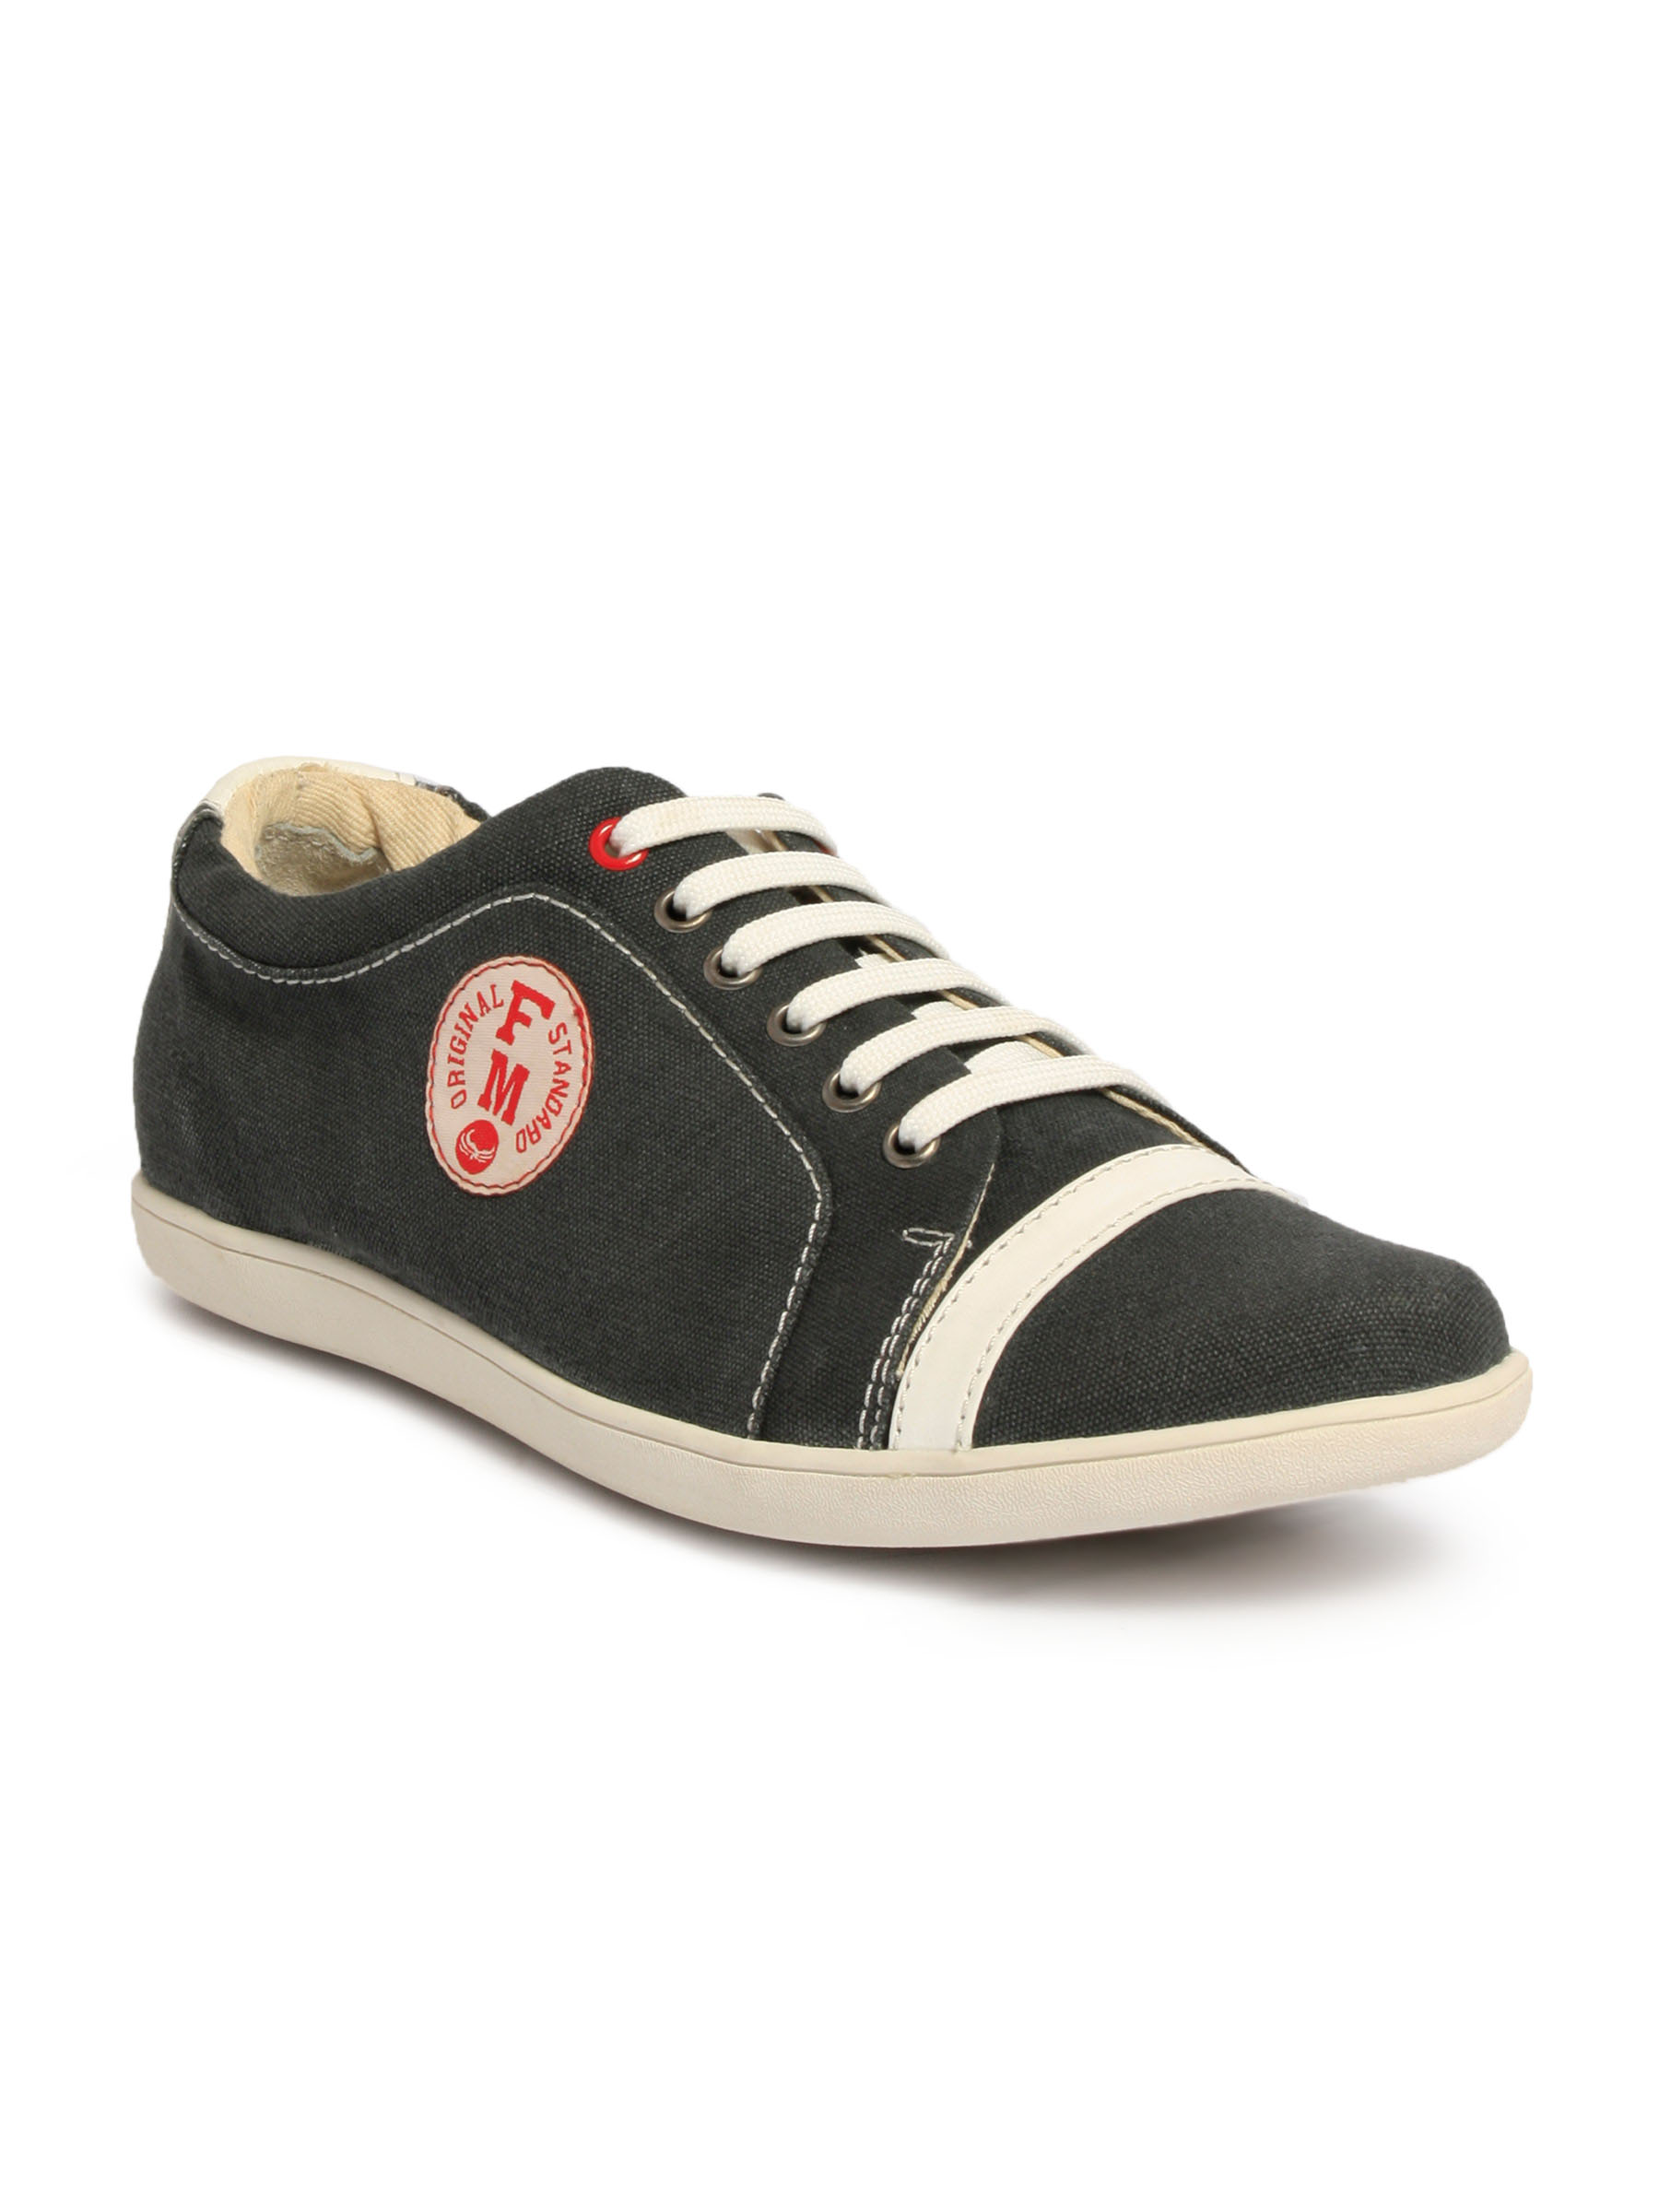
Flying Machine Men Casual Grey Casual Shoes
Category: Footwear / Shoes / Casual Shoes
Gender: Men
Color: Grey
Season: Fall 2011
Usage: Casual